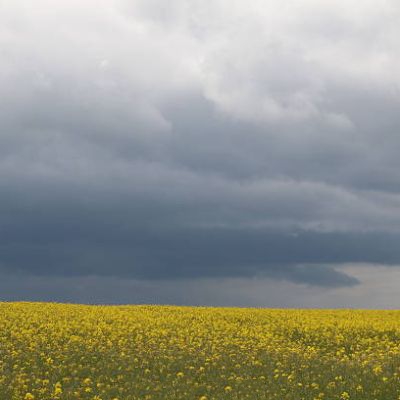
Cloud type: Nimbostratus (Ns)